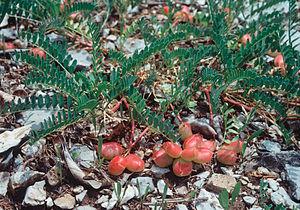
Astragalus bibullatus est une espèce végétale de la famille des Fabaceae. Cette espèce est endémique des États-Unis.